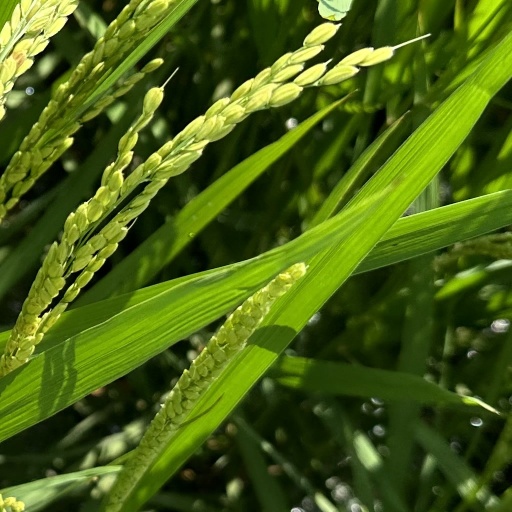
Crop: rice